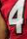
Number: 4